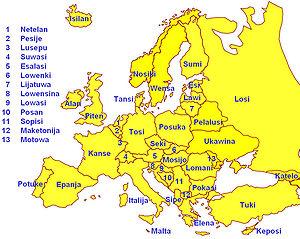
Le toki pona est une langue construite minimaliste inventée par la linguiste et traductrice canadienne Sonja Lang et publiée pour la première fois en 2001 sur Internet.